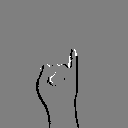
ASL letter: i